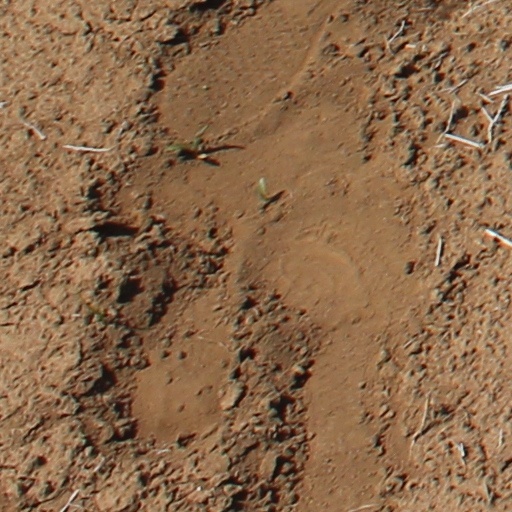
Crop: wheat